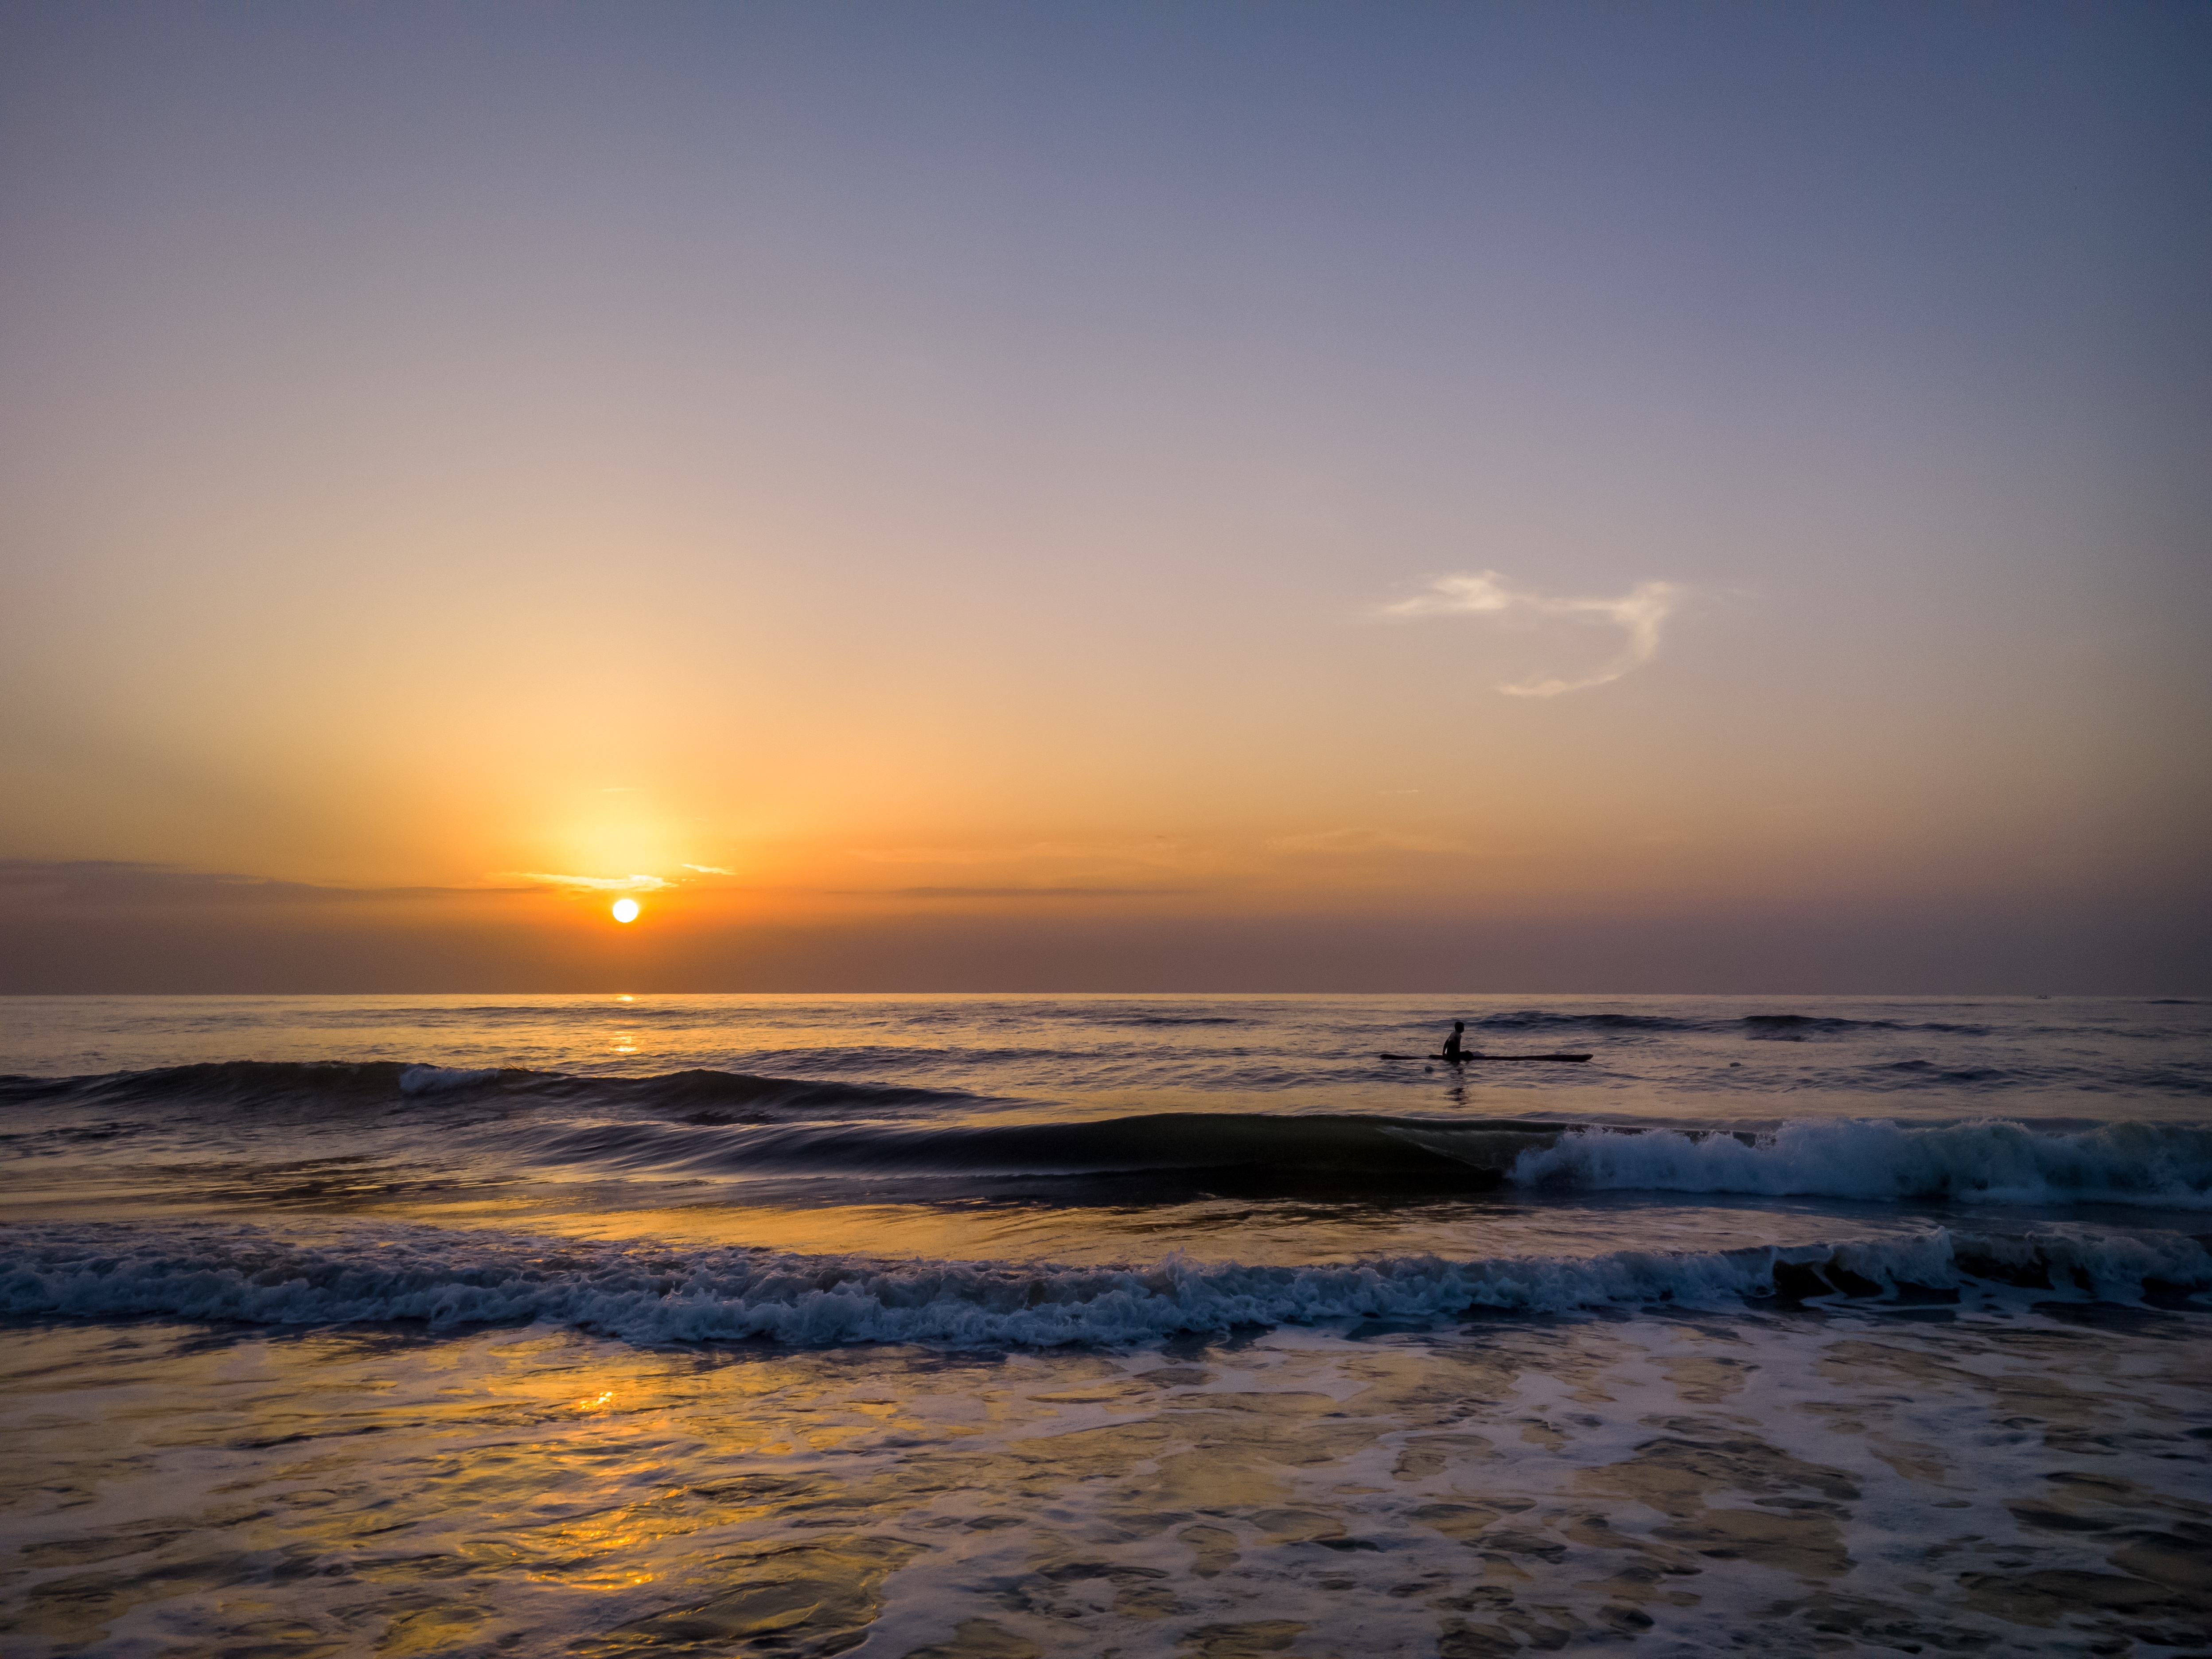
beach, landscape, sea, coast, water, nature, ocean, horizon, cloud, sky, sun, sunrise, sunset, sunlight, morning, shore, wave, view, dawn, atmosphere, summer, dusk, evening, orange, relax, fisherman, scenery, blue, body of water, beautiful, afterglow, sunrise beach, wind wave